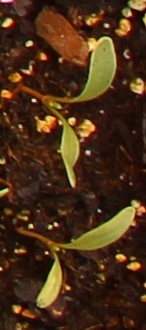
Label: Sugar beet